Avebury

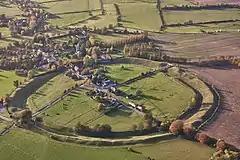
South Inner Circle of Avebury in May 2014

Avebury is a Neolithic henge monument containing three stone circles, around the village of Avebury in Wiltshire, in south-west England. One of the best-known prehistoric sites in Britain, it contains the largest megalithic stone circle in the world. It is both a tourist attraction and a place of religious importance to contemporary pagans.